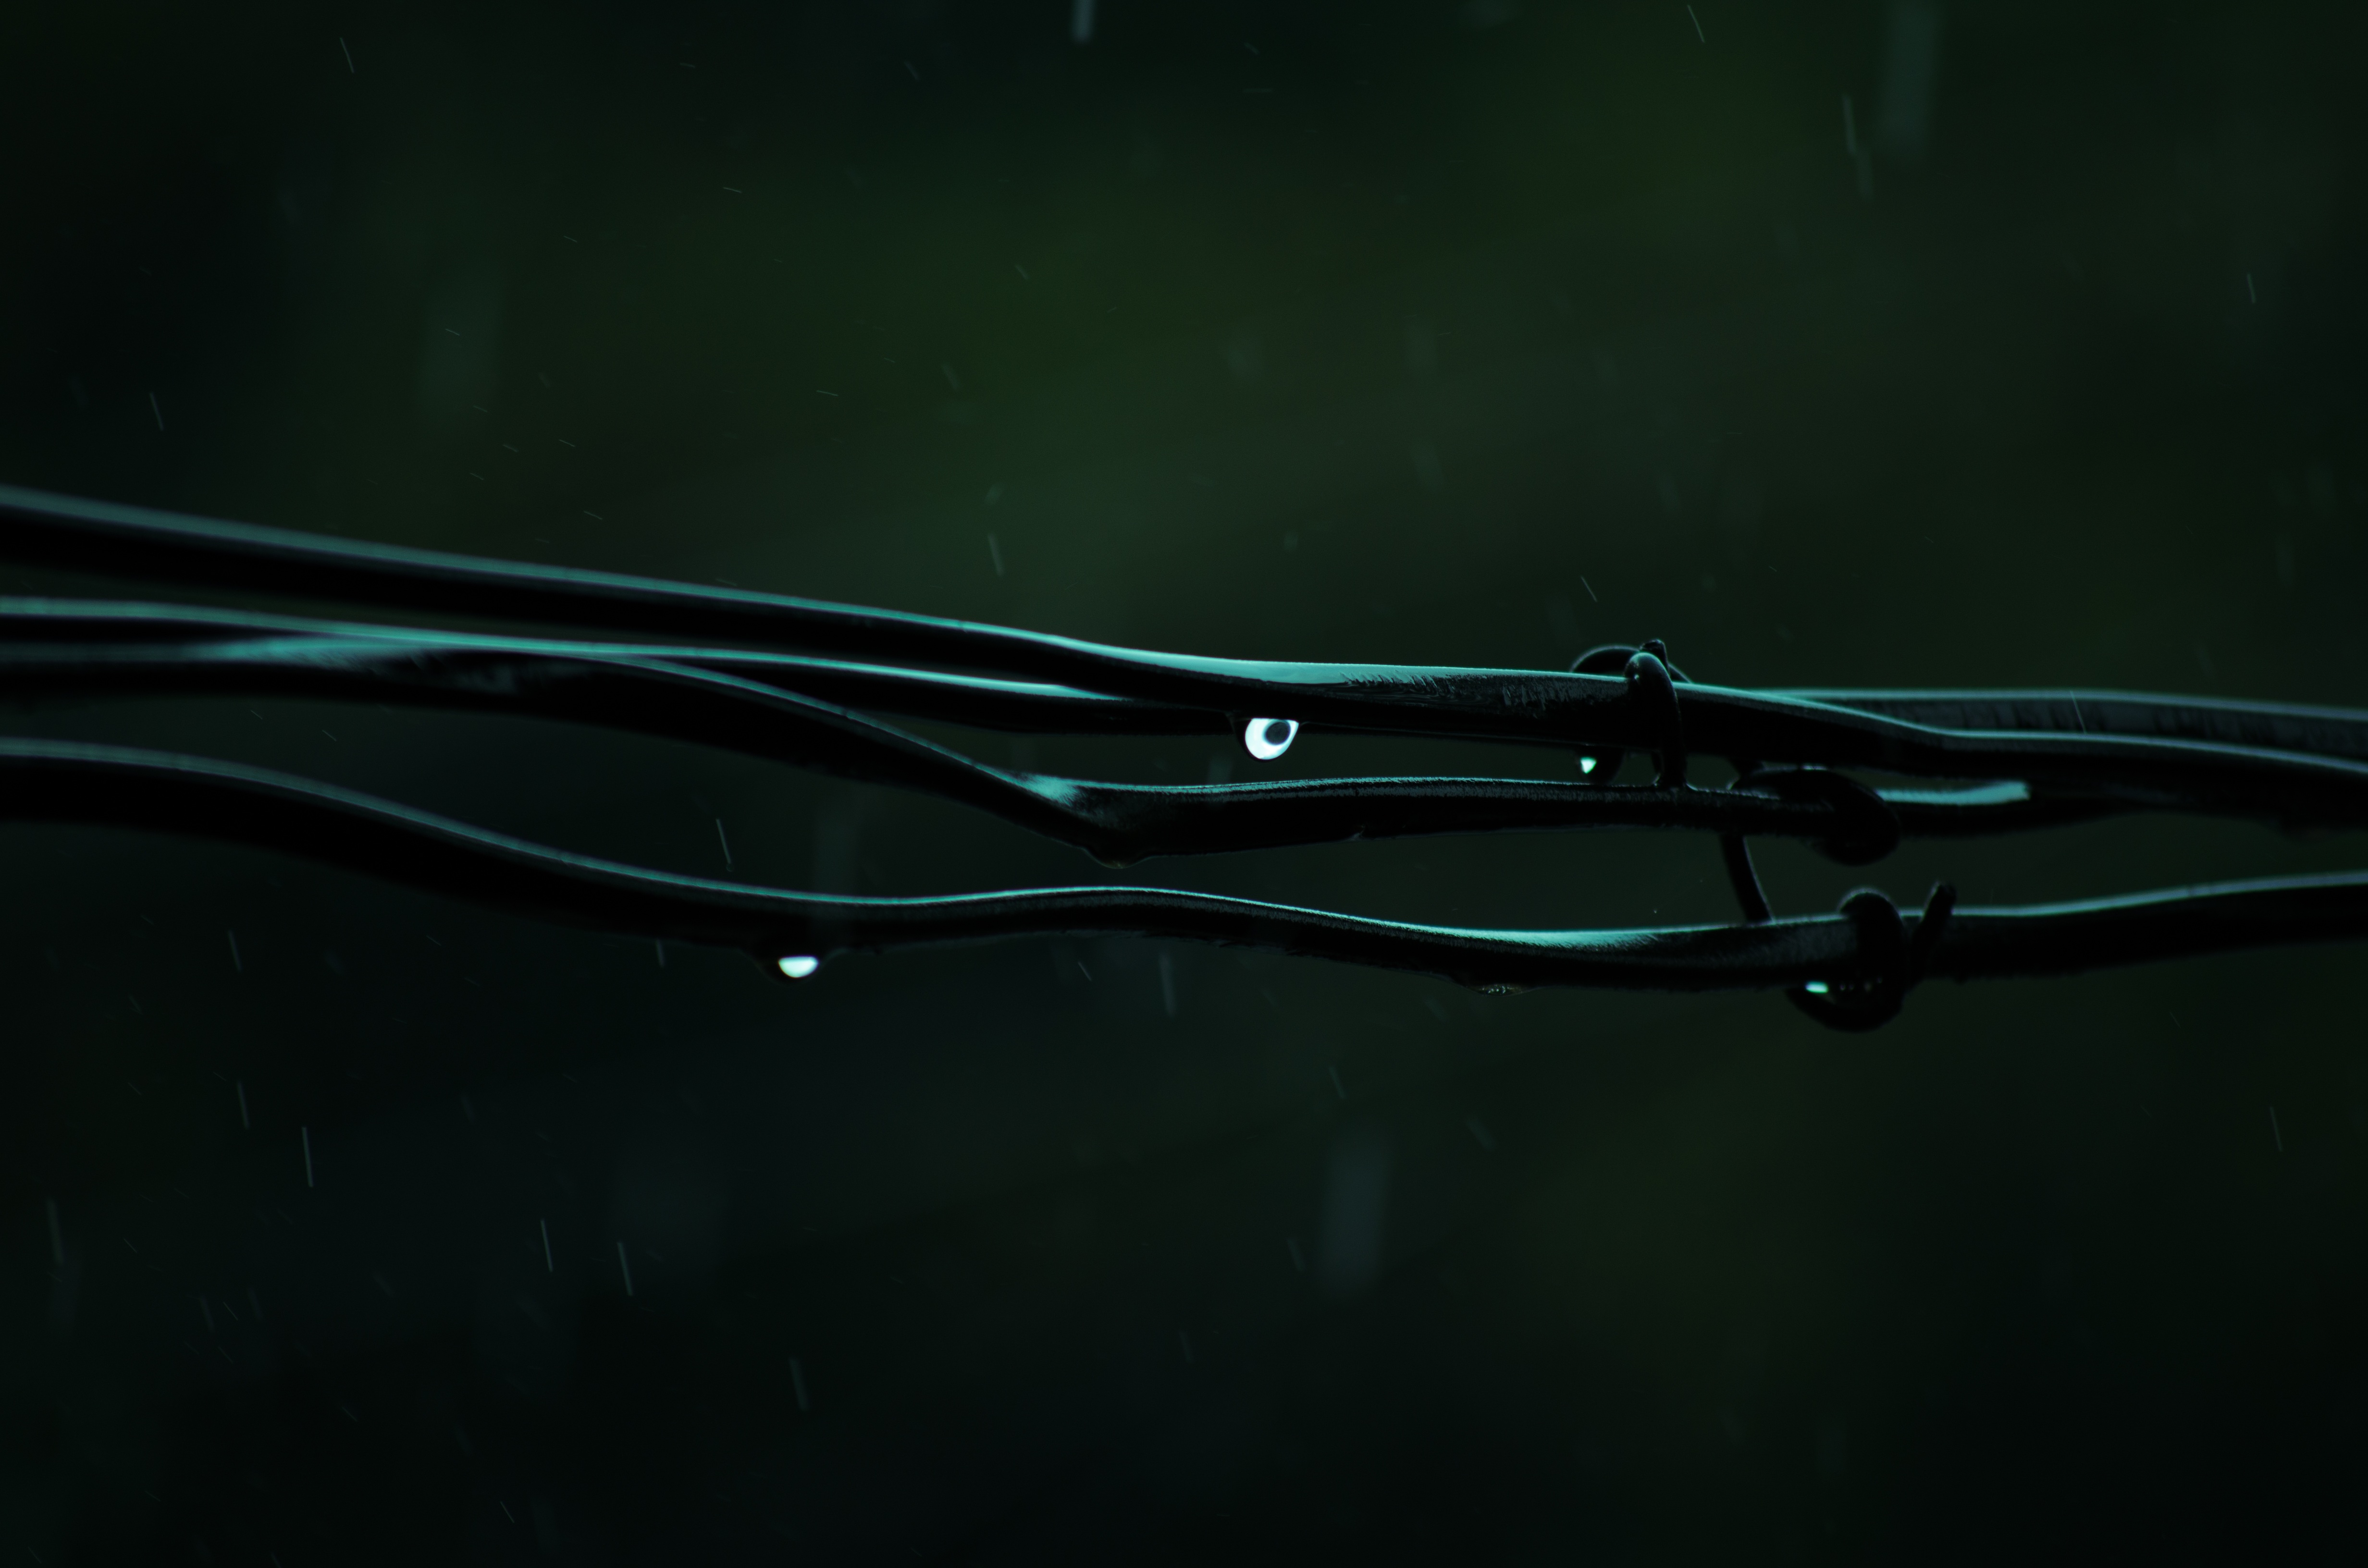
guitar, darkness, black, glasses, eyewear, macro photography, vision care